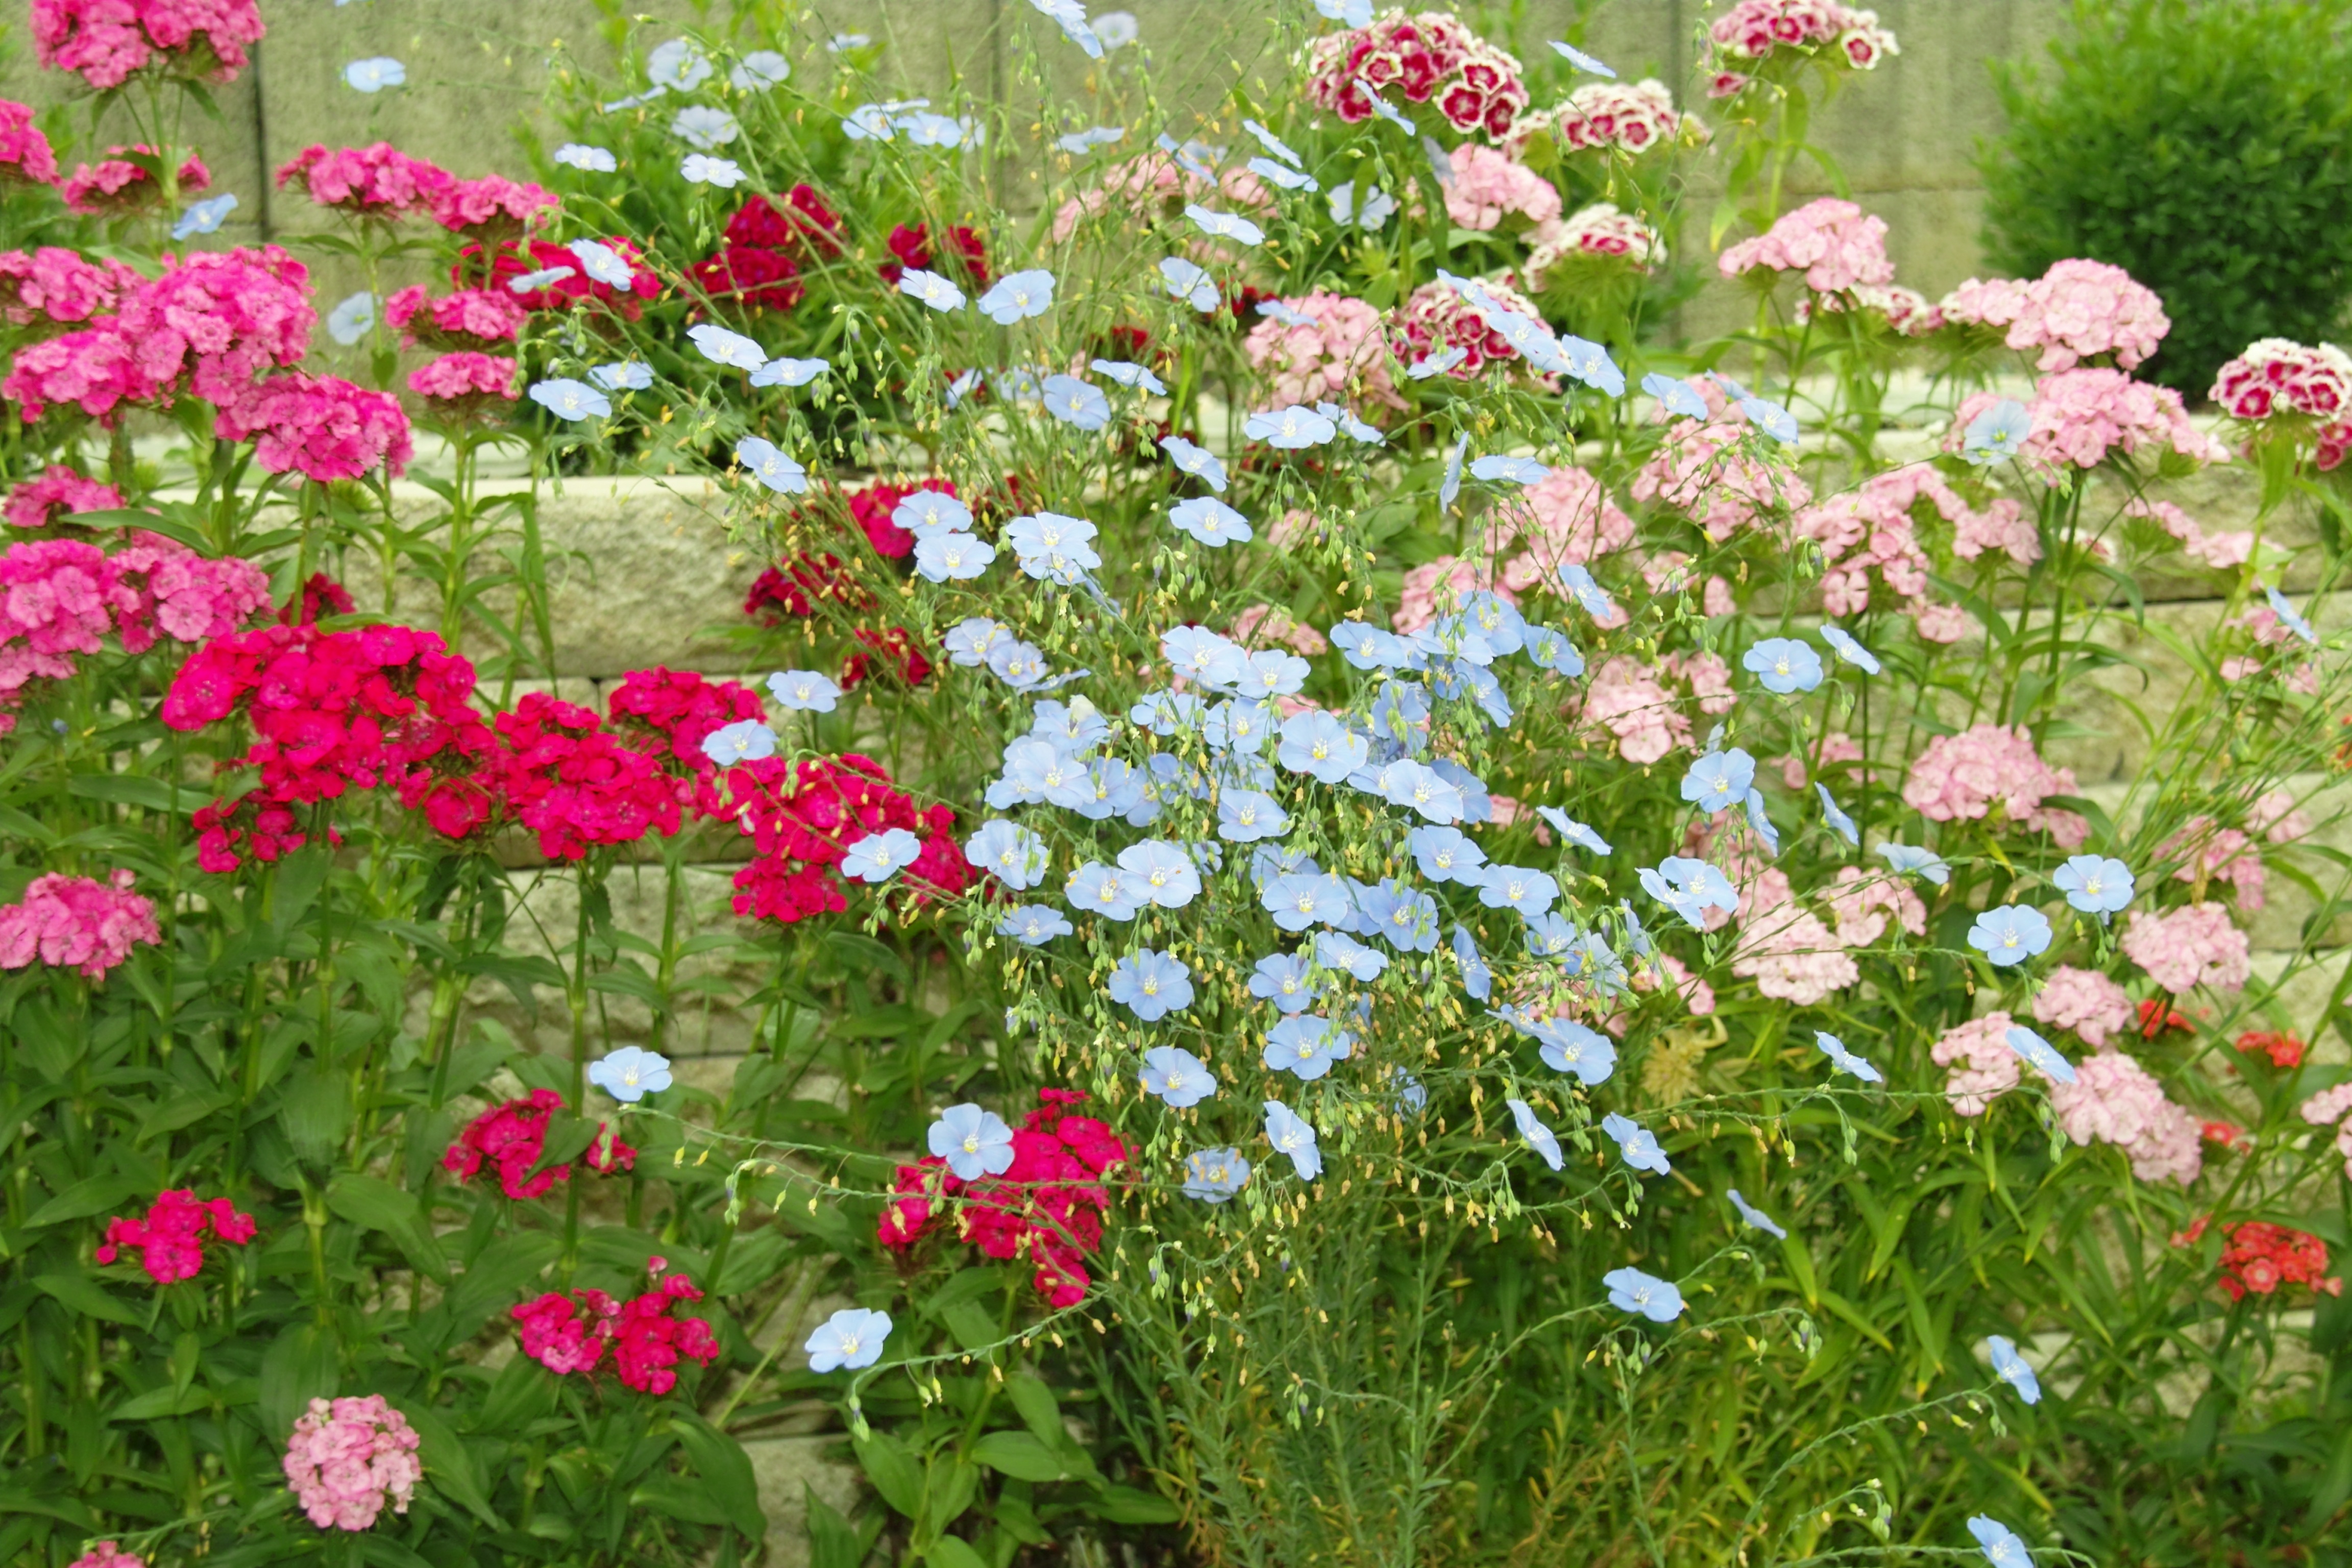
nature, blossom, plant, lawn, meadow, flower, bloom, herb, color, colorful, garden, flora, wildflower, beautiful, small flowers, garden flowers, flowering plant, daisy family, many flowers, annual plant, land plant, garden cosmos